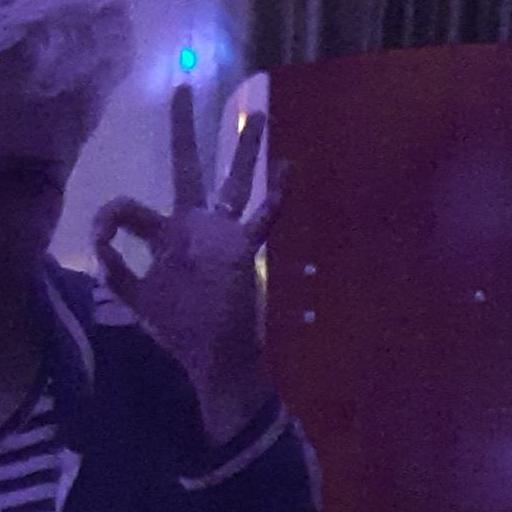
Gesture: ok